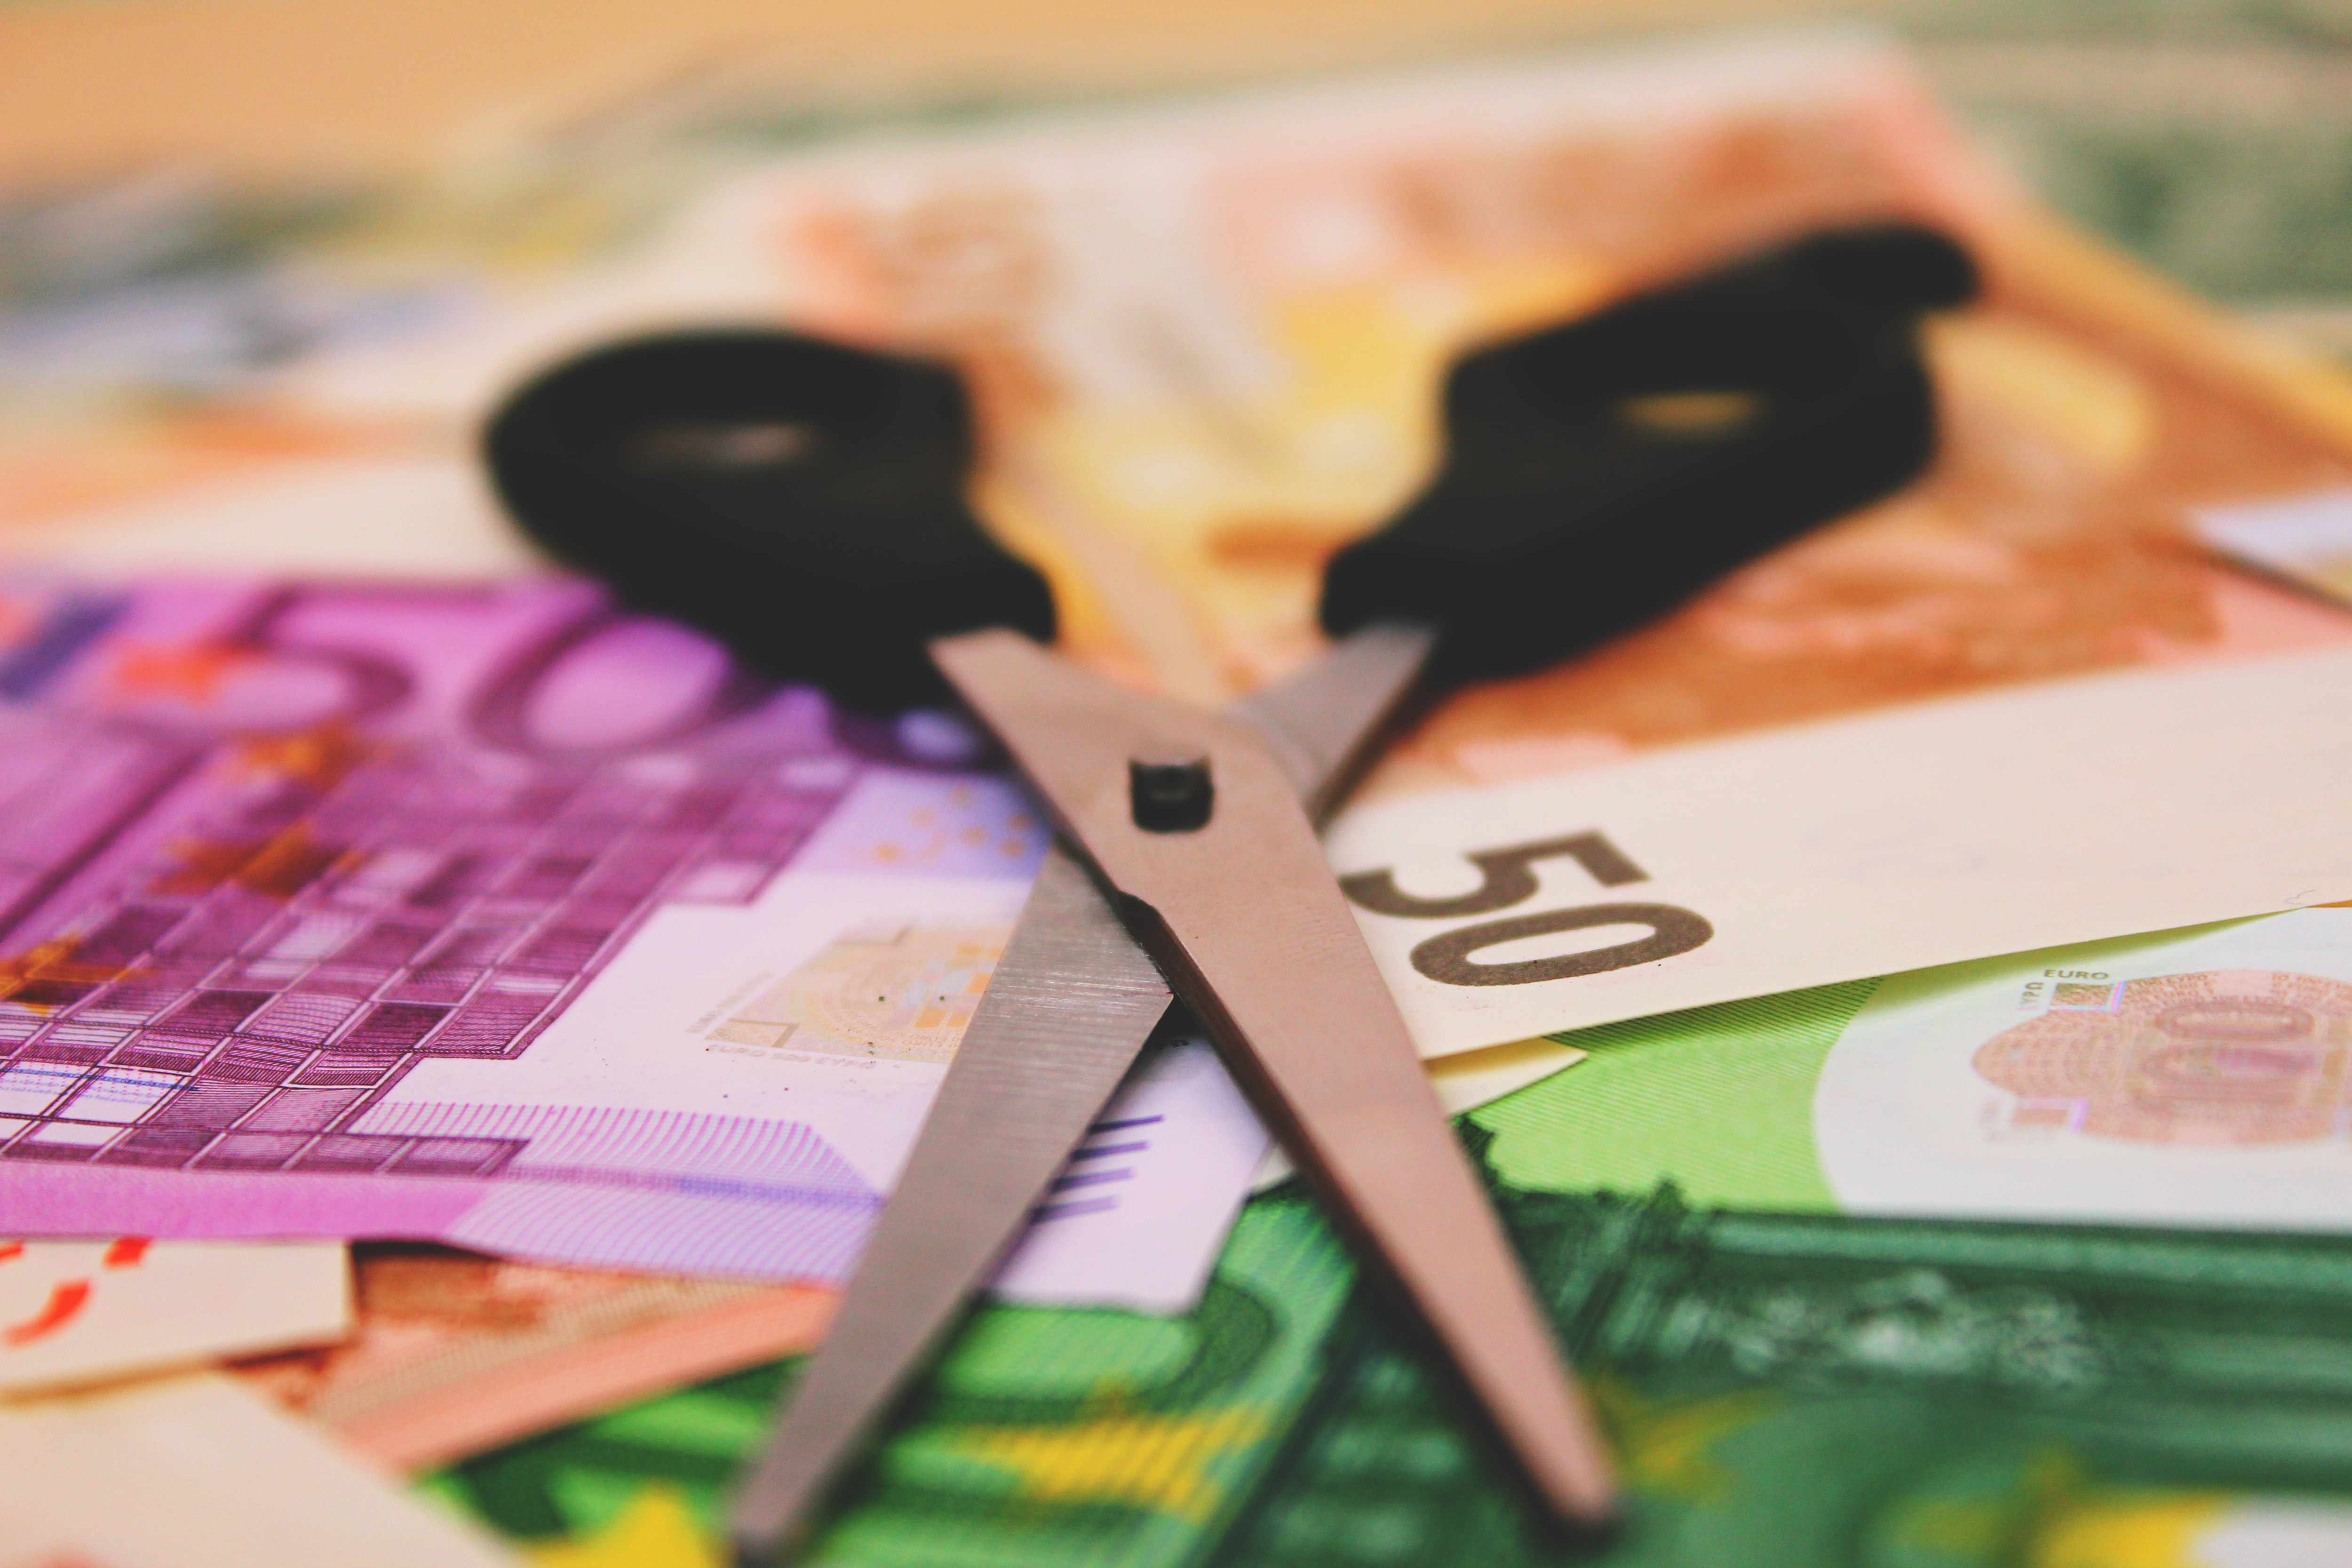
paper, money, design, banknote, Material property, paper product, cash, illustration, stationery